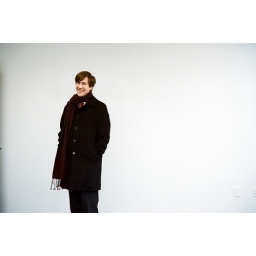
orion in his new office building